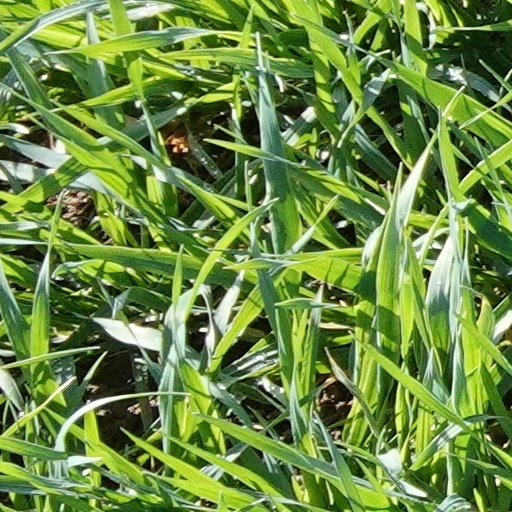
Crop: wheat